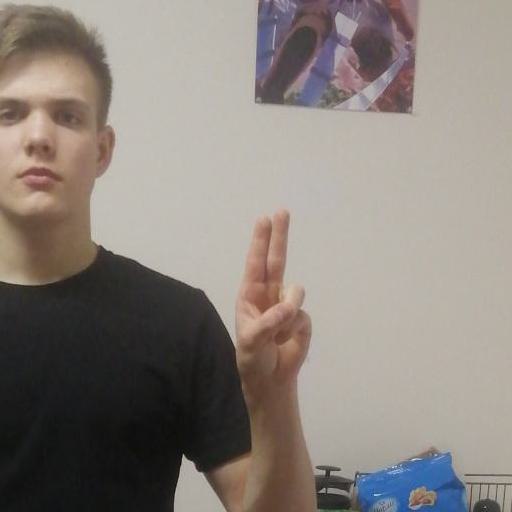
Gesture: two_up